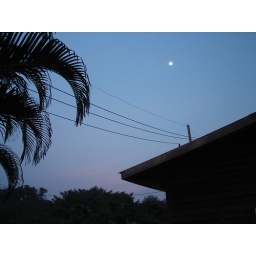
As the sun sets the building is silhouetted against a fading blue sky